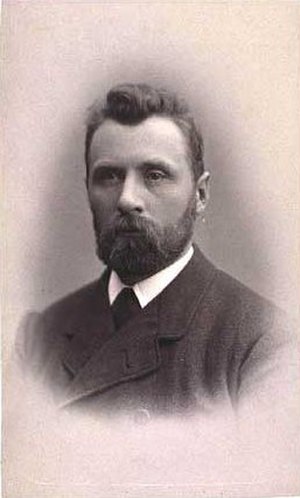
Johannes Lauridsen
Johannes Lauridsen
Johannes Peter Lauridsen var en dansk erhvervsmand, politiker og direktør i Danmarks Nationalbank.